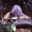
Label: shrew